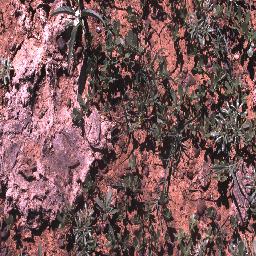
Label: negative